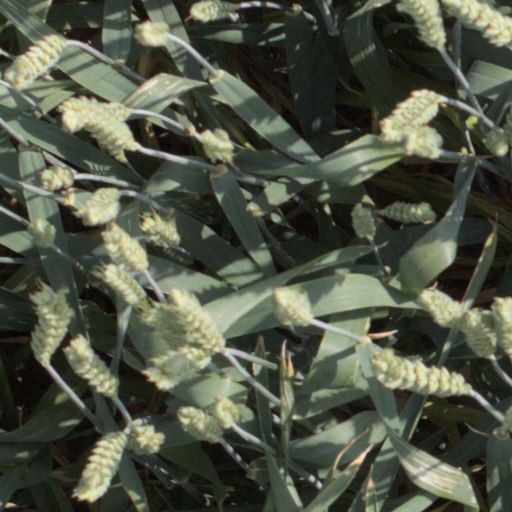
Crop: wheat